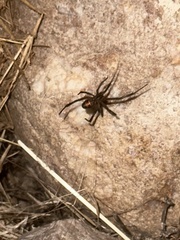
Species: Lactrodectus_hesperus